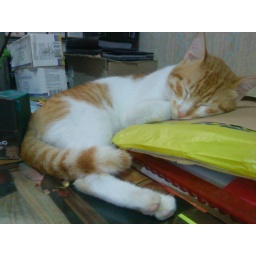
My sister's cat sleeping peacefully over my documents hehehe